Ignatius Maloyan

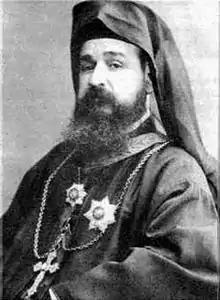
Blessed Ignatius circa 1911

Ignatius Shoukrallah Maloyan, ICPB (April 8, 1869 – June 11, 1915) was an Armenian Catholic prelate who served as Archbishop of Mardin from 1911 to 1915. After repeatedly refusing conversion to Islam, he was tortured and murdered by the Ottoman Gendarmerie during the Armenian genocide, specifically in Diyarbekir Vilayet under Mehmed Reshid. Maloyan was beatified by Pope John Paul II as a martyr in 2001. In 2025, Pope Francis approved a plan for his canonization. He will be canonized on October 19, 2025.